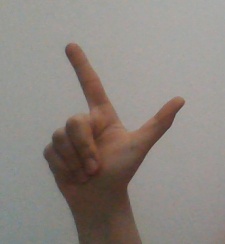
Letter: laam